Six Dates with Barker

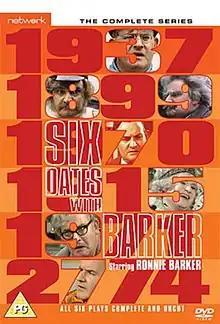
Six Dates With Barker

Six Dates with Barker is a series of six one-off, half-hour situation comedies showcasing the talents of Ronnie Barker. All were broadcast by London Weekend Television early in 1971.